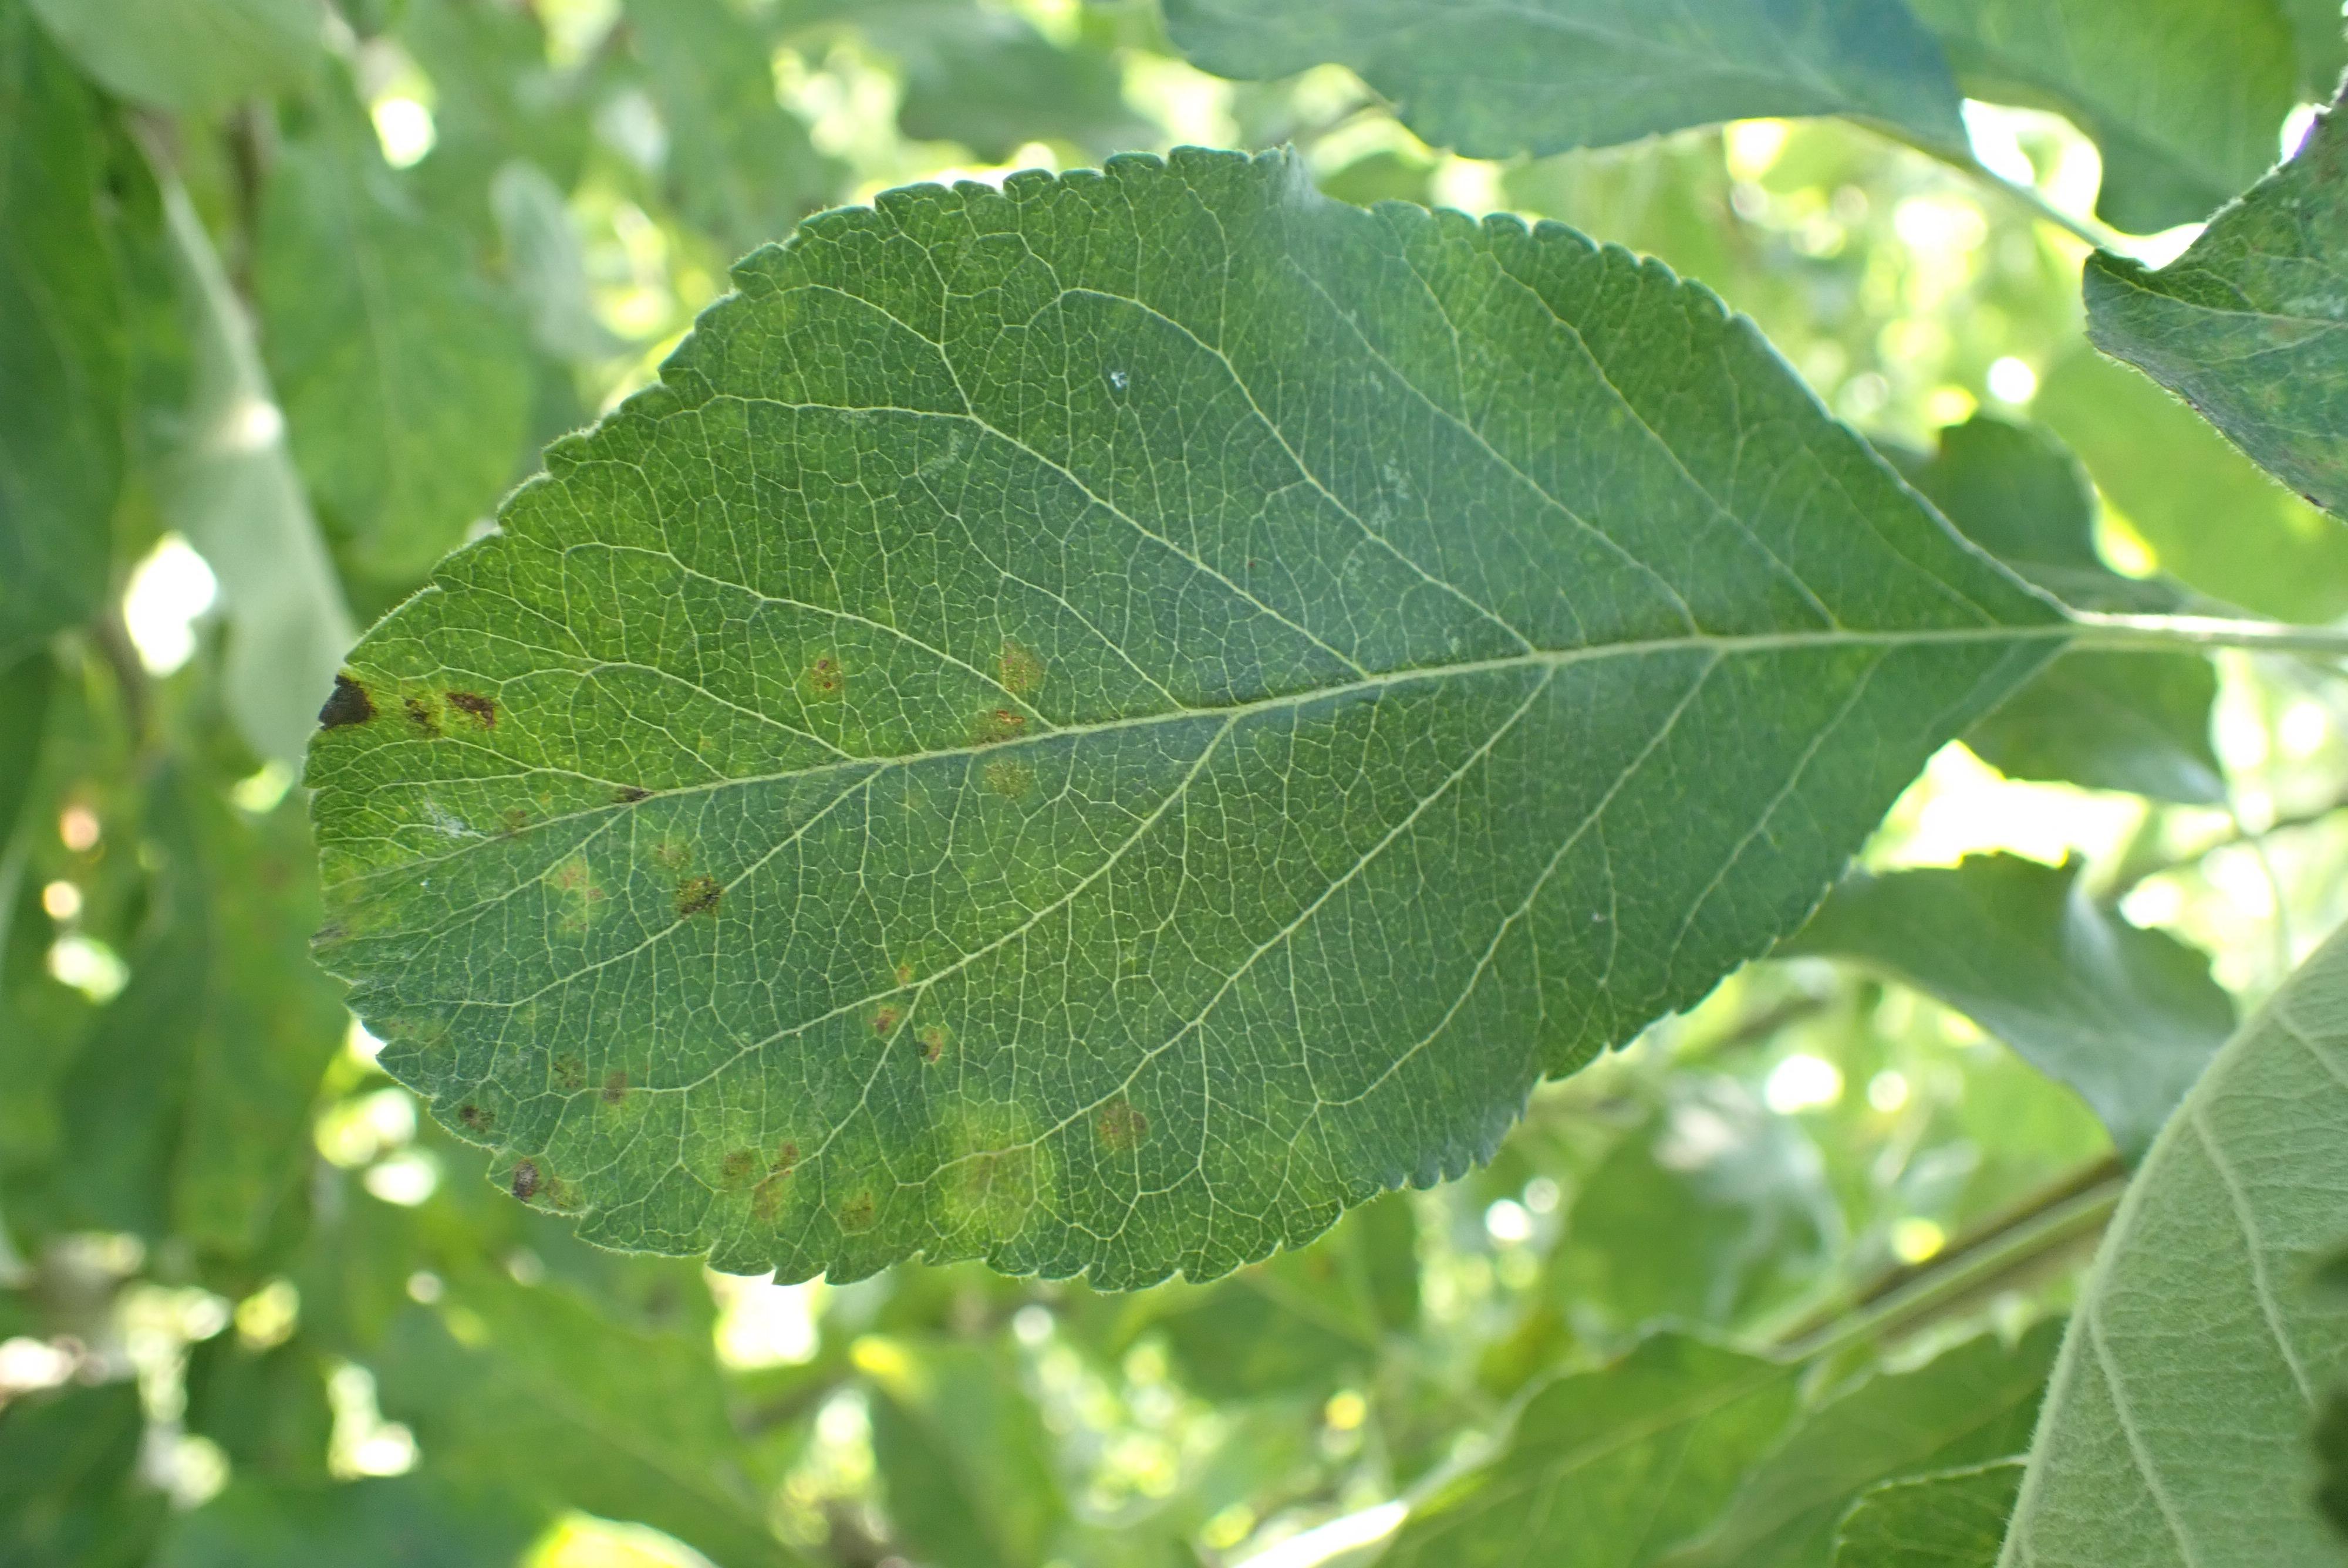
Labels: scab